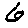
Label: 6